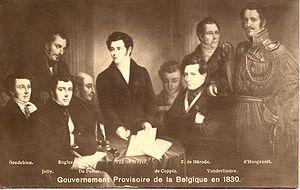
Le fr:Gouvernement provisoire de Belgique en 1830
Charles Rogier, né à Saint-Quentin le 17 août 1800 et mort à Saint-Josse-ten-Noode le 27 mai 1885, est un homme d'État belge de tendance libérale, membre du Congrès national, franc-maçon et révolutionnaire belge.
Feuillen Marie Joseph de Coppin de Falaën est un homme politique belge, de tendance catholique.
André-Edouard Jolly, baron, lieutenant général, membre du Gouvernement provisoire de Belgique, est né à Bruxelles le 13 avril 1799 et décédé dans cette même ville le 3 décembre 1883.
Joseph Vander Linden, né à Bruxelles le 15 mai 1798 et y décédé en 1877, fut un des membres du Gouvernement provisoire de Belgique durant la Révolution belge de 1830 qui provoqua la scission du Royaume uni des Pays-Bas.